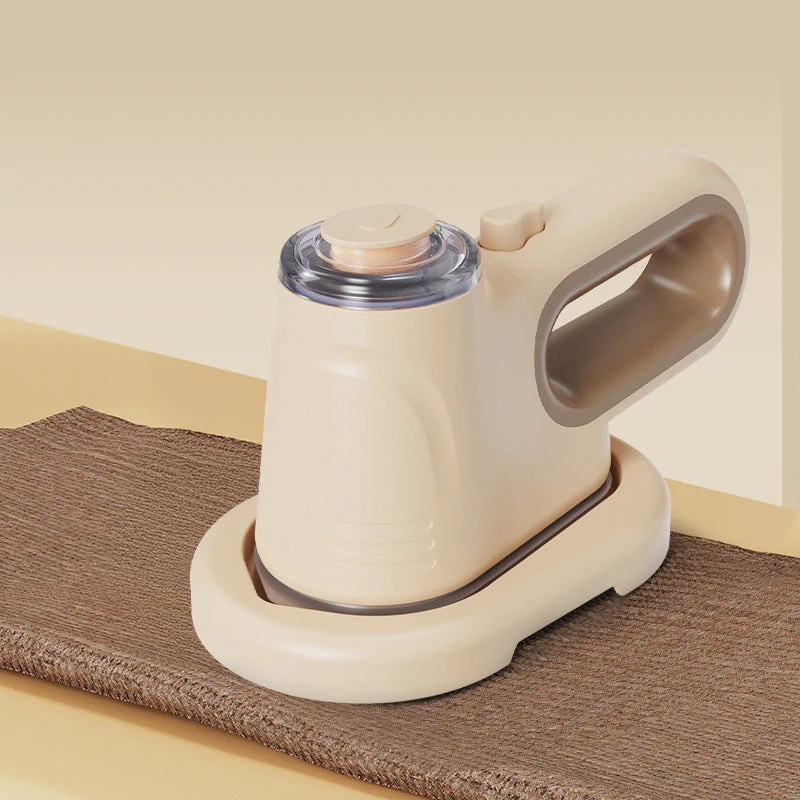
SteamEase – Tragbarer Handdampfgarer mit Vakuumfunktion für Kleidung
Knitterfreie Kleidung überall Mit SteamEase entfernen Sie Falten von Kleidung schnell und einfach – ganz ohne Bügelbrett. Das kompakte Design und die leistungsstarke Dampfleistung sorgen dafür, dass Ihre Outfits in wenigen Minuten gepflegt und ordentlich aussehen, egal ob zu Hause, im Büro oder auf Reisen. Sanft, erfrischend und praktisch SteamEase ist für alle Stoffe geeignet, dank intelligenter Temperaturregelung werden empfindliche Materialien wie Seide oder Wolle geschützt. Die integrierte Vakuumfunktion entfernt zudem Staub und Gerüche, sodass Ihre Kleidung jedes Mal frisch und sauber bleibt. Merkmale Leistungsstarker Dampf entfernt Falten schnell Sicher für alle Stoffe, einschließlich empfindlicher Materialien Integrierte Vakuumfunktion frischt Kleidung auf und reinigt sie Kompakte Größe: 20 × 11 × 7 cm für einfache Handhabung und Transport
Brand: Stilvollesheim
Category: Home & Garden > Household Appliances > Laundry Appliances > Garment Steamers